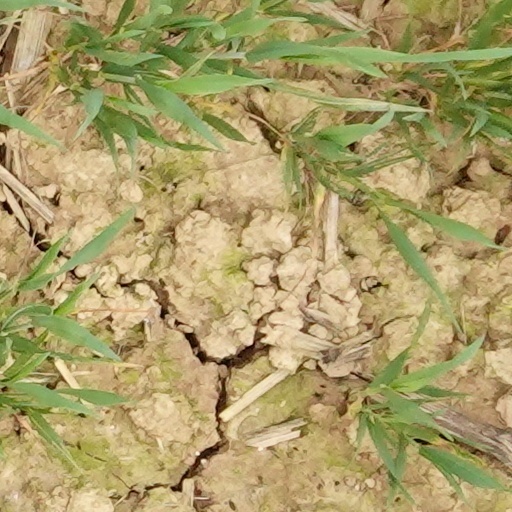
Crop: wheat